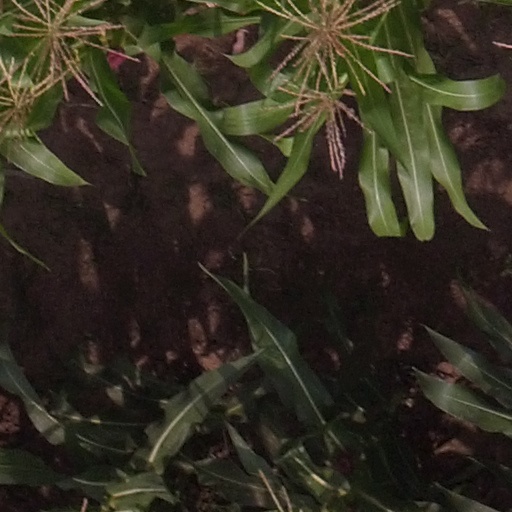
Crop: maize; corn